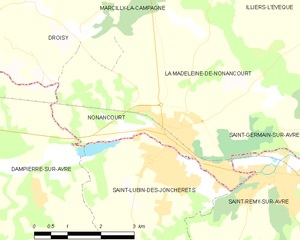
Carte de Nonancourt et des communes limitrophes.
Nonancourt est une commune française située dans le département de l'Eure, en région Normandie.